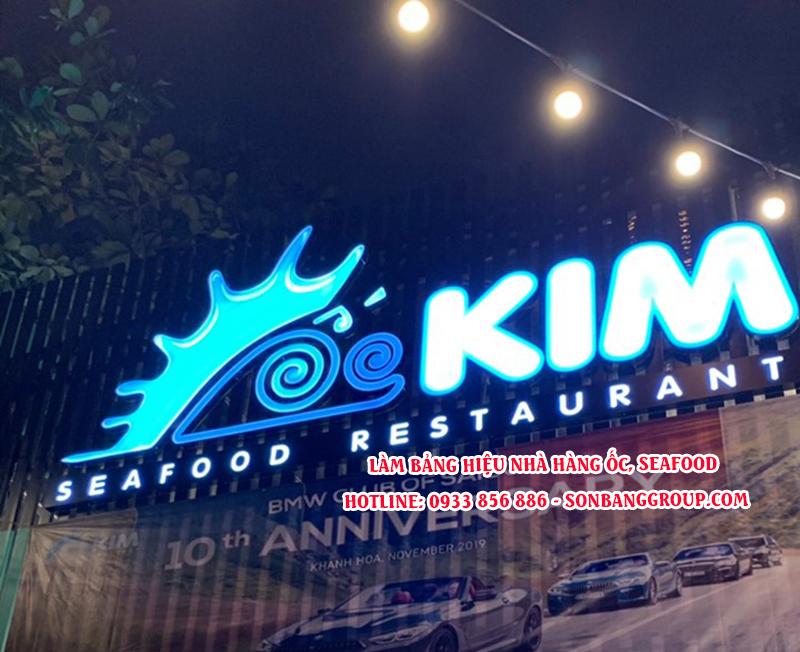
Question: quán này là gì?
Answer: quán này là một nhà hàng